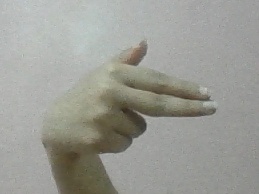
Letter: ghain